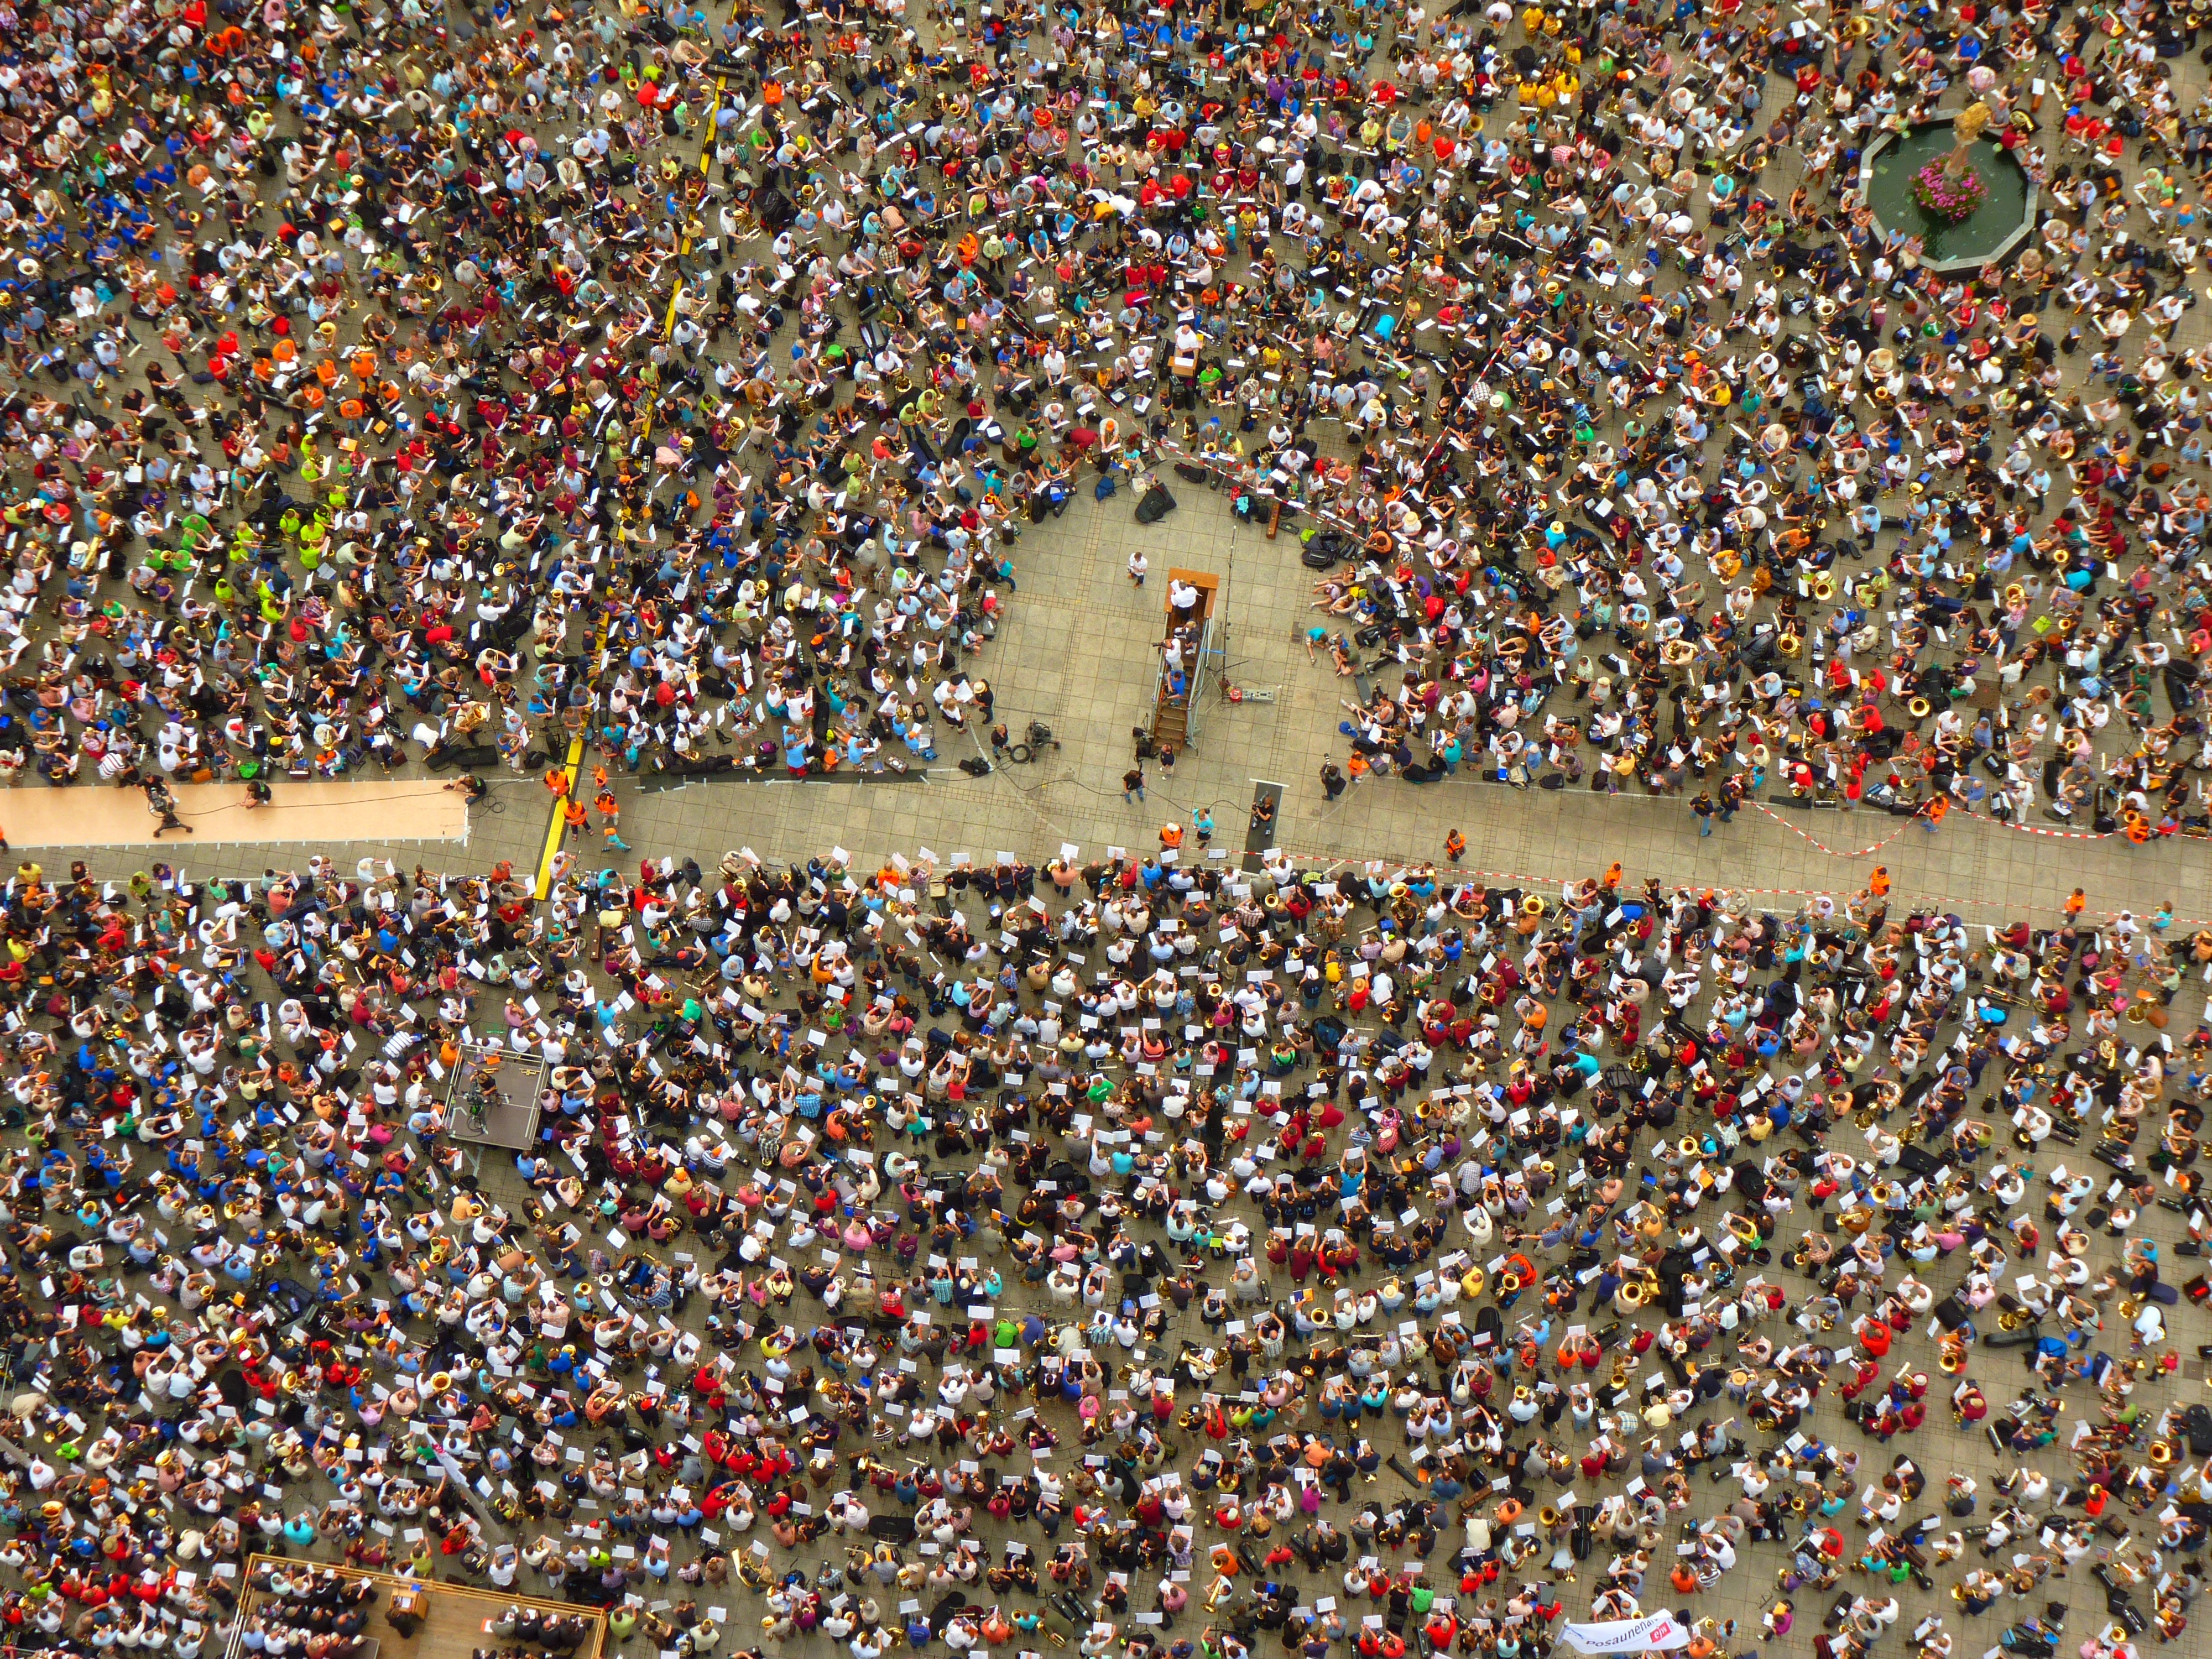
structure, group, people, crowd, audience, collection, cheering, human, stadium, arena, casserole, protest, strike, many, stampede, ulm, cathedral square, sport venue, trombone day